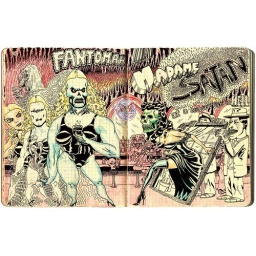
An illustration of the classic female comic characters Fantomah and Madame Satan meeting at a bar in hell.